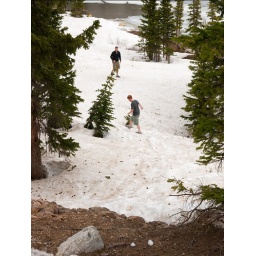
On our way to the rock field at Lake Marie in medicine Bow Forest.